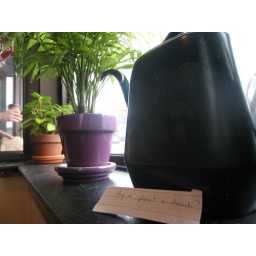
Reading the morning paper at Cafe Rustica this morning when I glanced over and saw this note on the window sill ...